Hilda Buckmaster

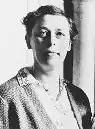

Dr Hilda Mary Adela Buckmaster BSc. (January 1897 – April 1993), was a British academic and Liberal Party politician. She was notably and unusually a naval officer in both World Wars.